Operation Mihailovic

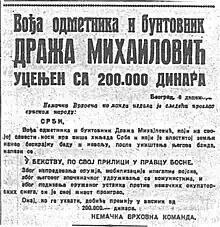
German-produced poster offering 200,000 dinar for the capture of Mihailović, dated 9 December 1941

The German force suspended their offensive on 9 December 1941. Their command wrote a report which stated that during the operation they had killed 12 Chetnik officers and soldiers, captured 482 men and two women, seized 317 guns, 21,000 bullets, three cars, 37 horses, two telegraph stations, one shortwave radio station, and other items. Having failed to eliminate the headquarters of Colonel Mihailović, Paul Bader announced on 9 December through radio, fliers and posters a bounty of 200,000 dinars for the head of Mihailović. The media stated that Mihailović was the leader of a gang of outlaws and accused him of starting the uprising against the German occupation forces and being responsible for spilling the blood of thousands of Serbs. The daily bulletin of the Supreme Command of the Wehrmacht, located in Berlin, noted the following about operation Mihailović on 10 December 1941: